2013 Los Angeles Dodgers season

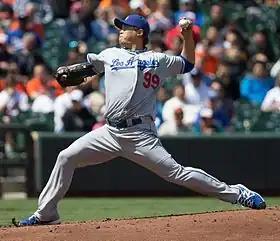
Korean pitcher Hyun-jin Ryu was signed by the Dodgers to a 6-year $36 million contract

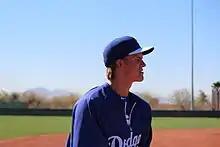
The Dodgers signed Zack Greinke to a 6-year $147 million contract, the richest ever for a right-handed starter to that point

The Dodgers began their offseason by re-signing closer Brandon League to a three-year, $22.5 million contract. On December 9, the Dodgers signed pitcher Hyun-jin Ryu to a six-year, $36 million contract after winning his rights from the Hanwha Eagles in the Korea Baseball Organization. The Dodgers, on December 10, signed the top free agent pitcher, Zack Greinke, to a six-year, $147 million contract, the largest ever awarded to a right-handed pitcher. They signed left-handed relief pitcher J. P. Howell to a one-year, $2.75 million contract on January 8.